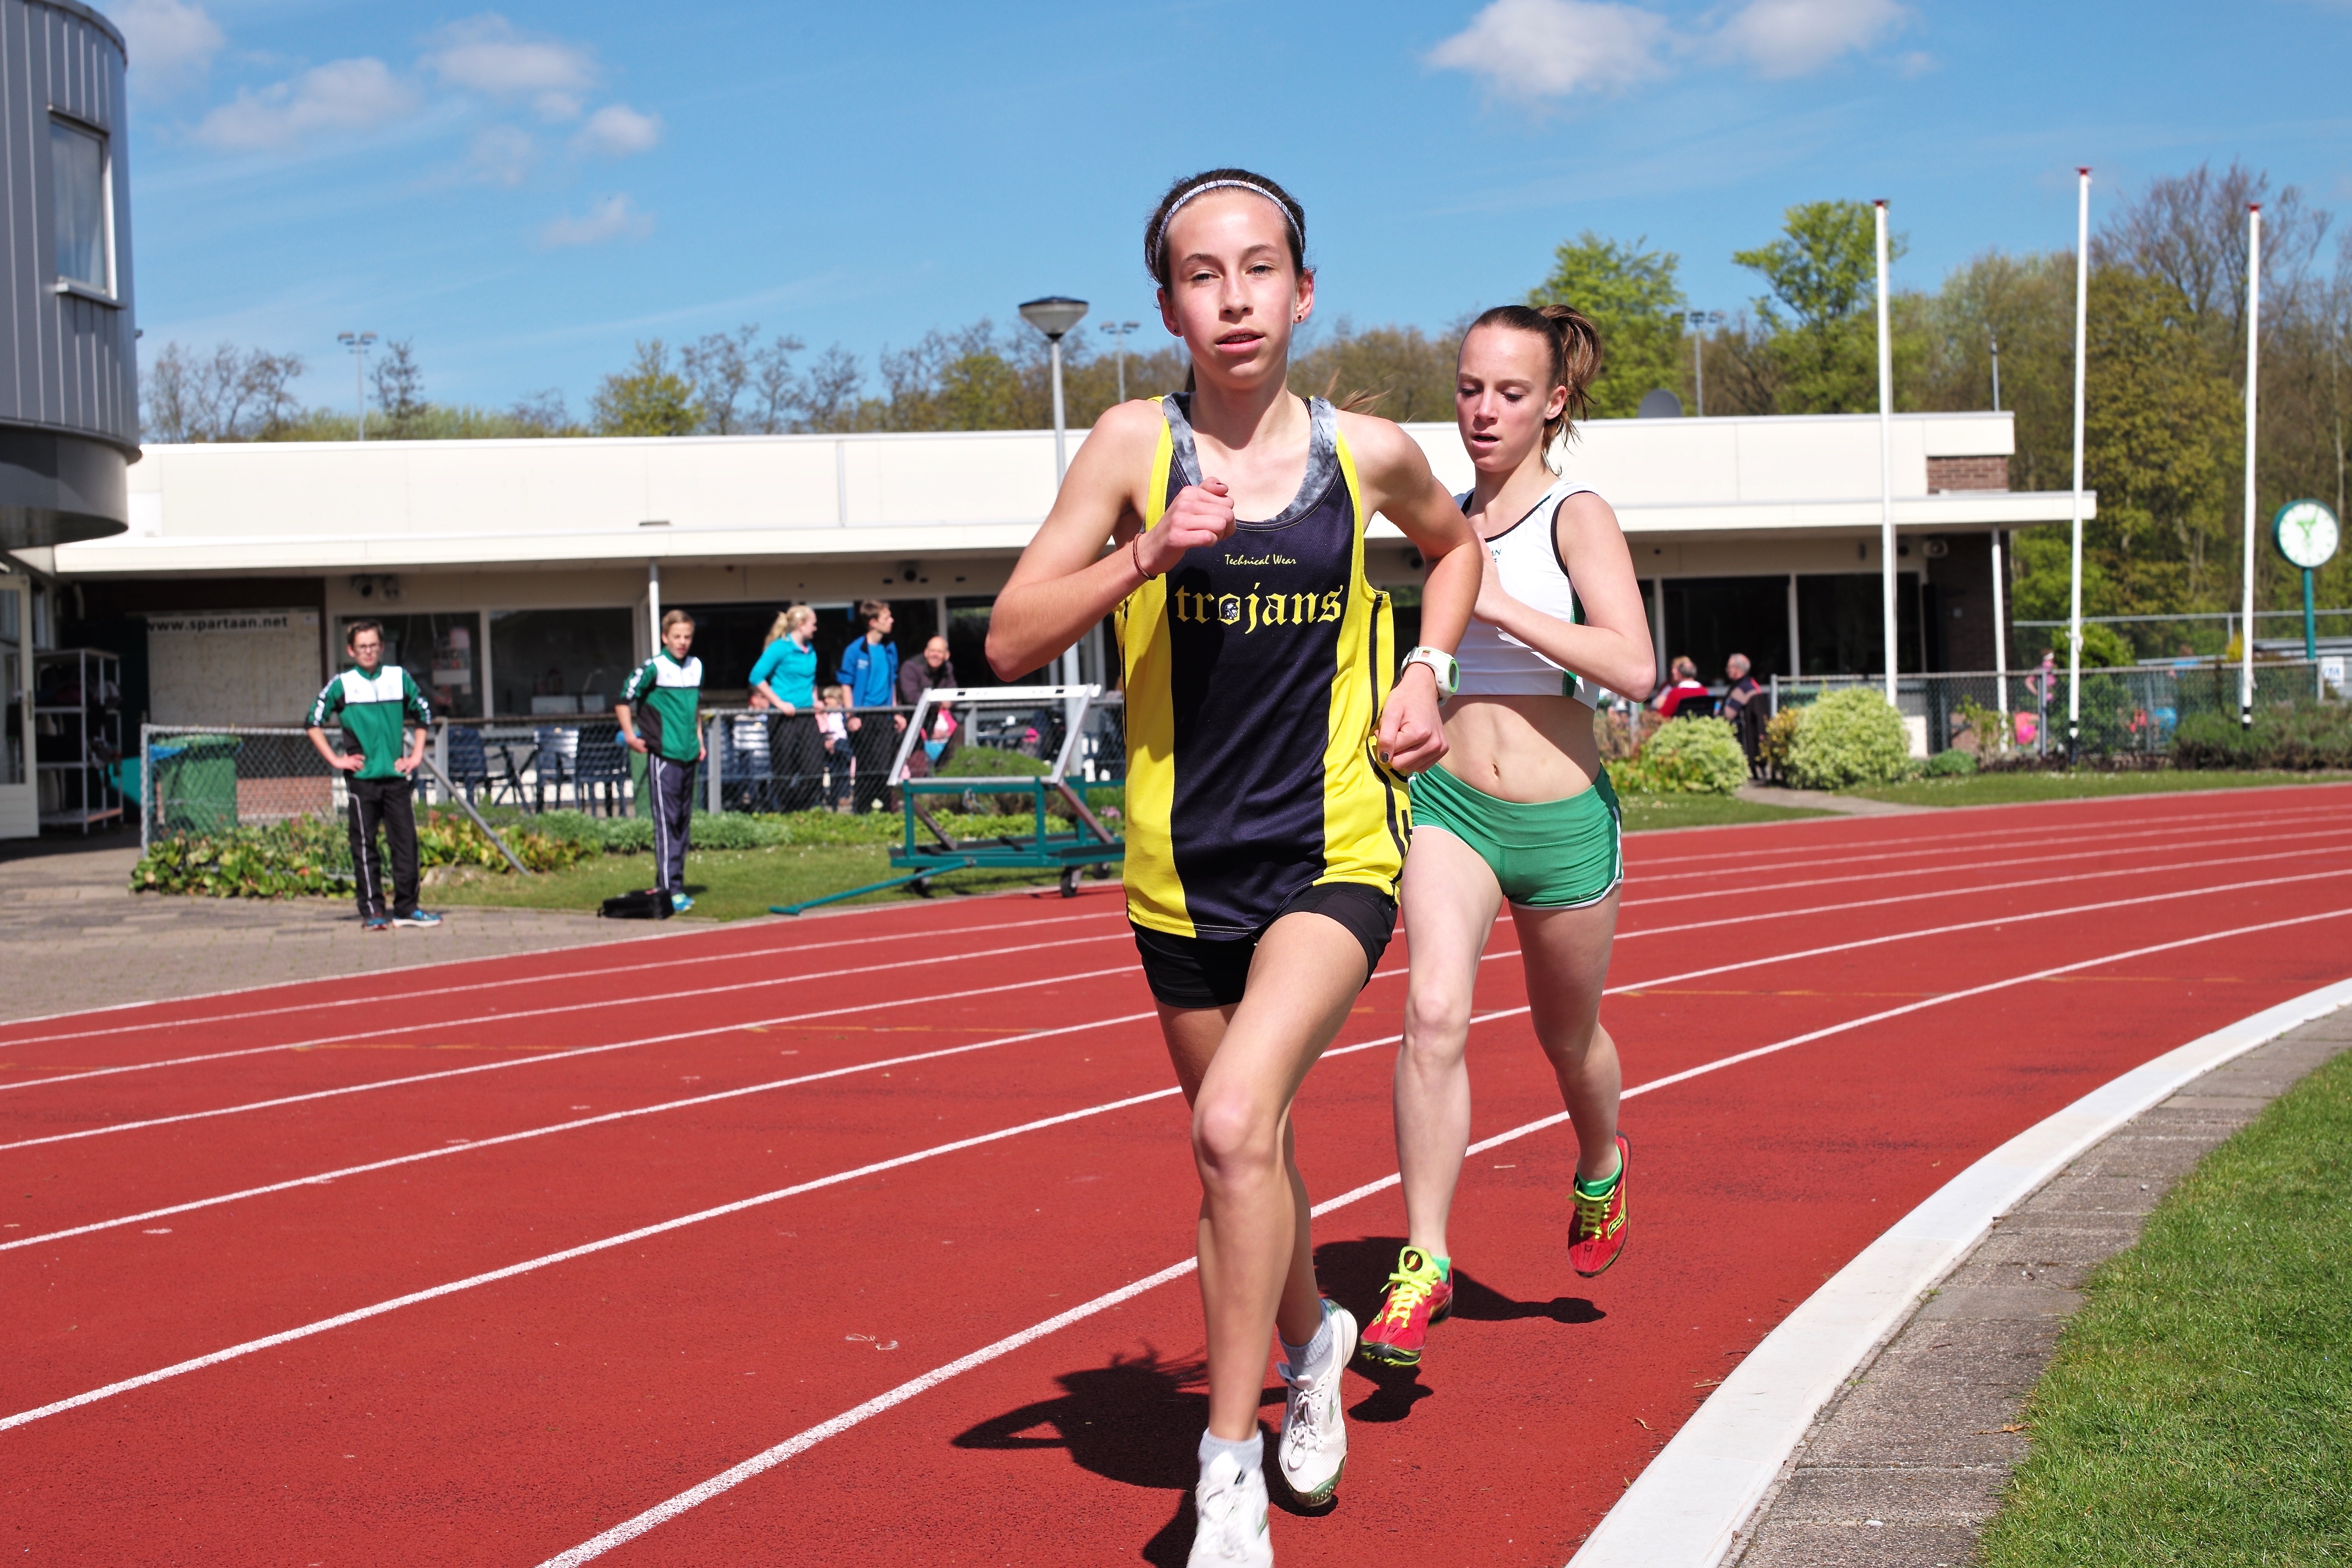
track, run, runner, ash, race, competition, holland, hague, netherlands, international, girls, m, american, sports, boys, 50, school, runners, junior, leica, 240, summilux, varsity, athletics, meet, sprint, endurance sports, duathlon, track and field athletics, heptathlon, middle distance running, 800 metres, 4 100 metres relay, racewalking